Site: brandenburg
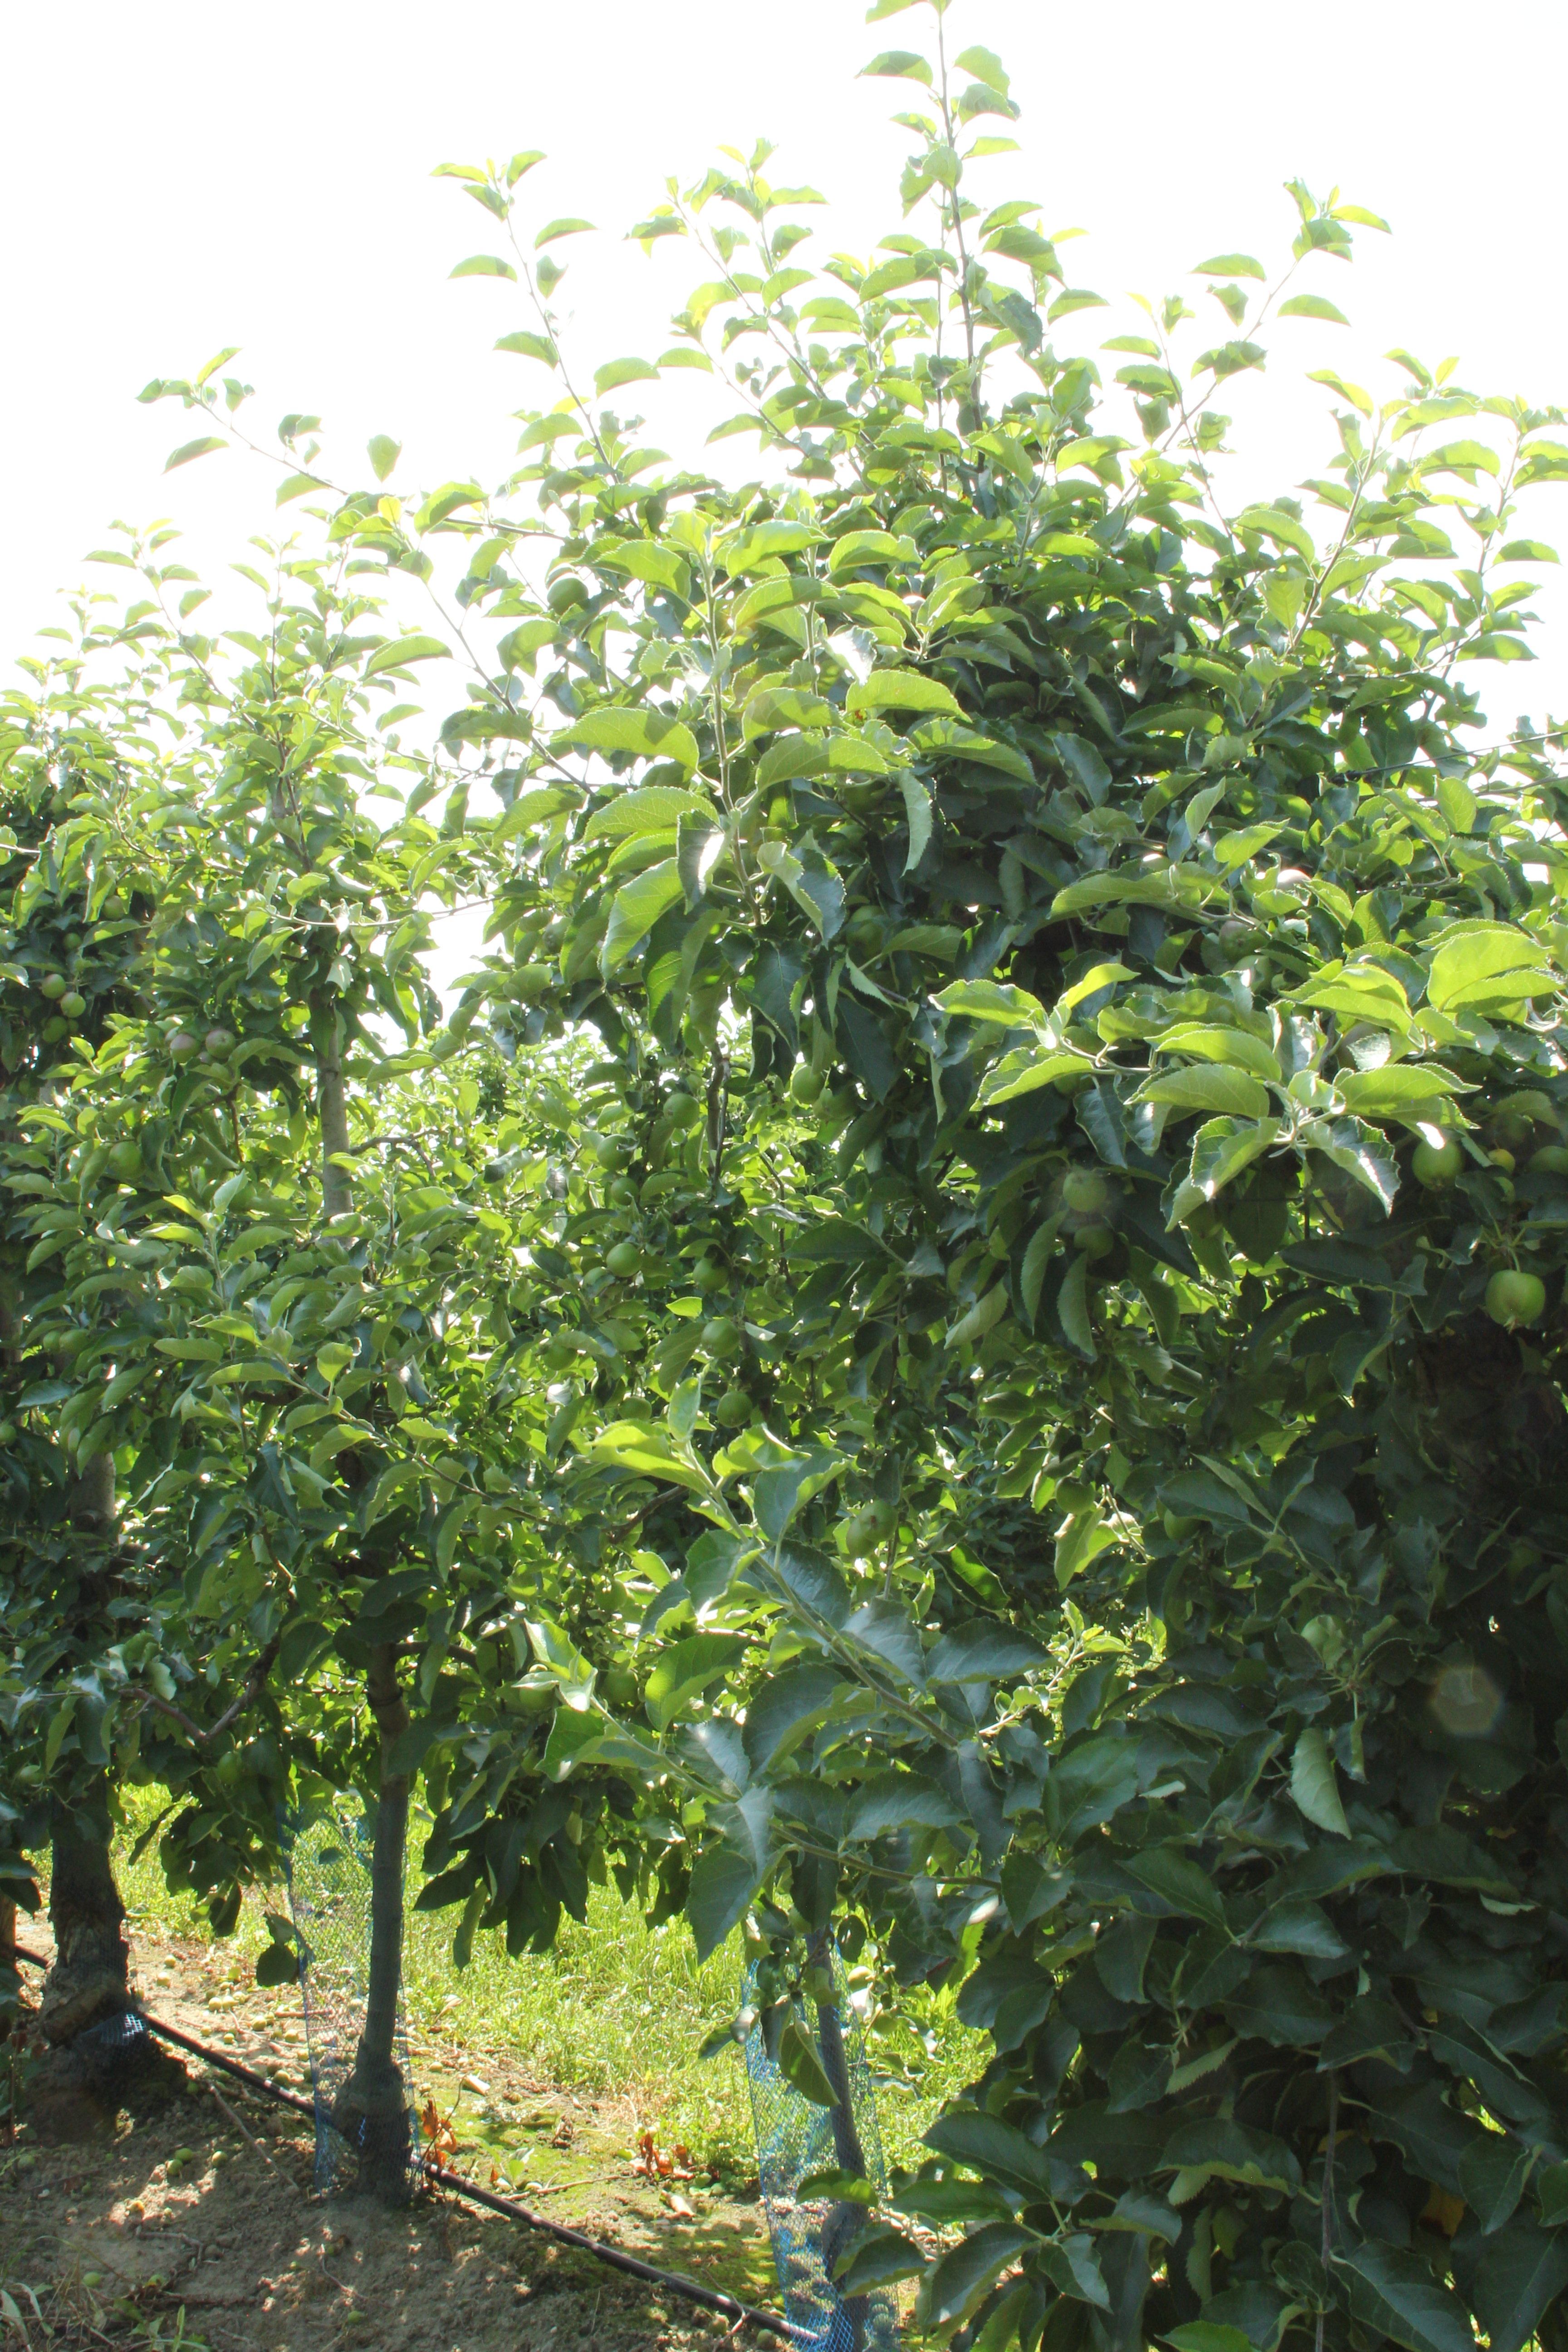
Growth stage (BBCH 74): Development of fruit